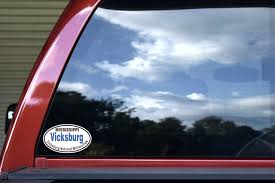
Label: D-30